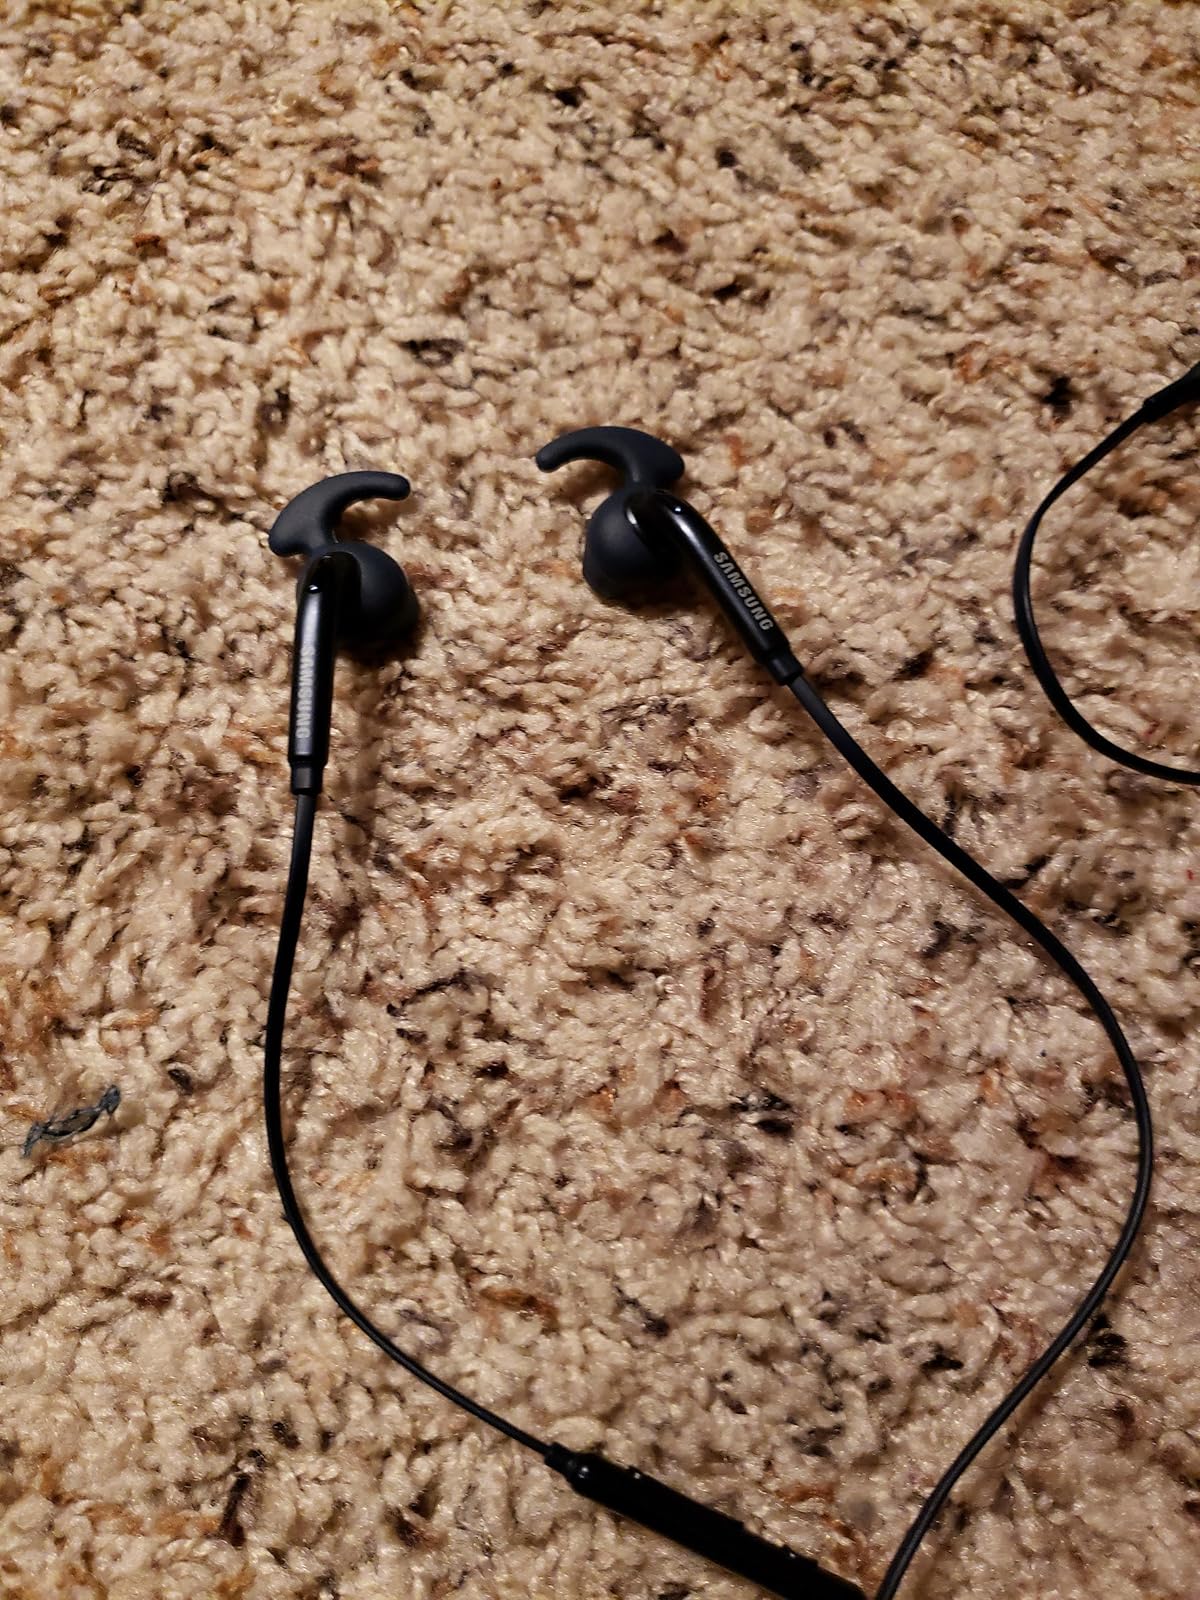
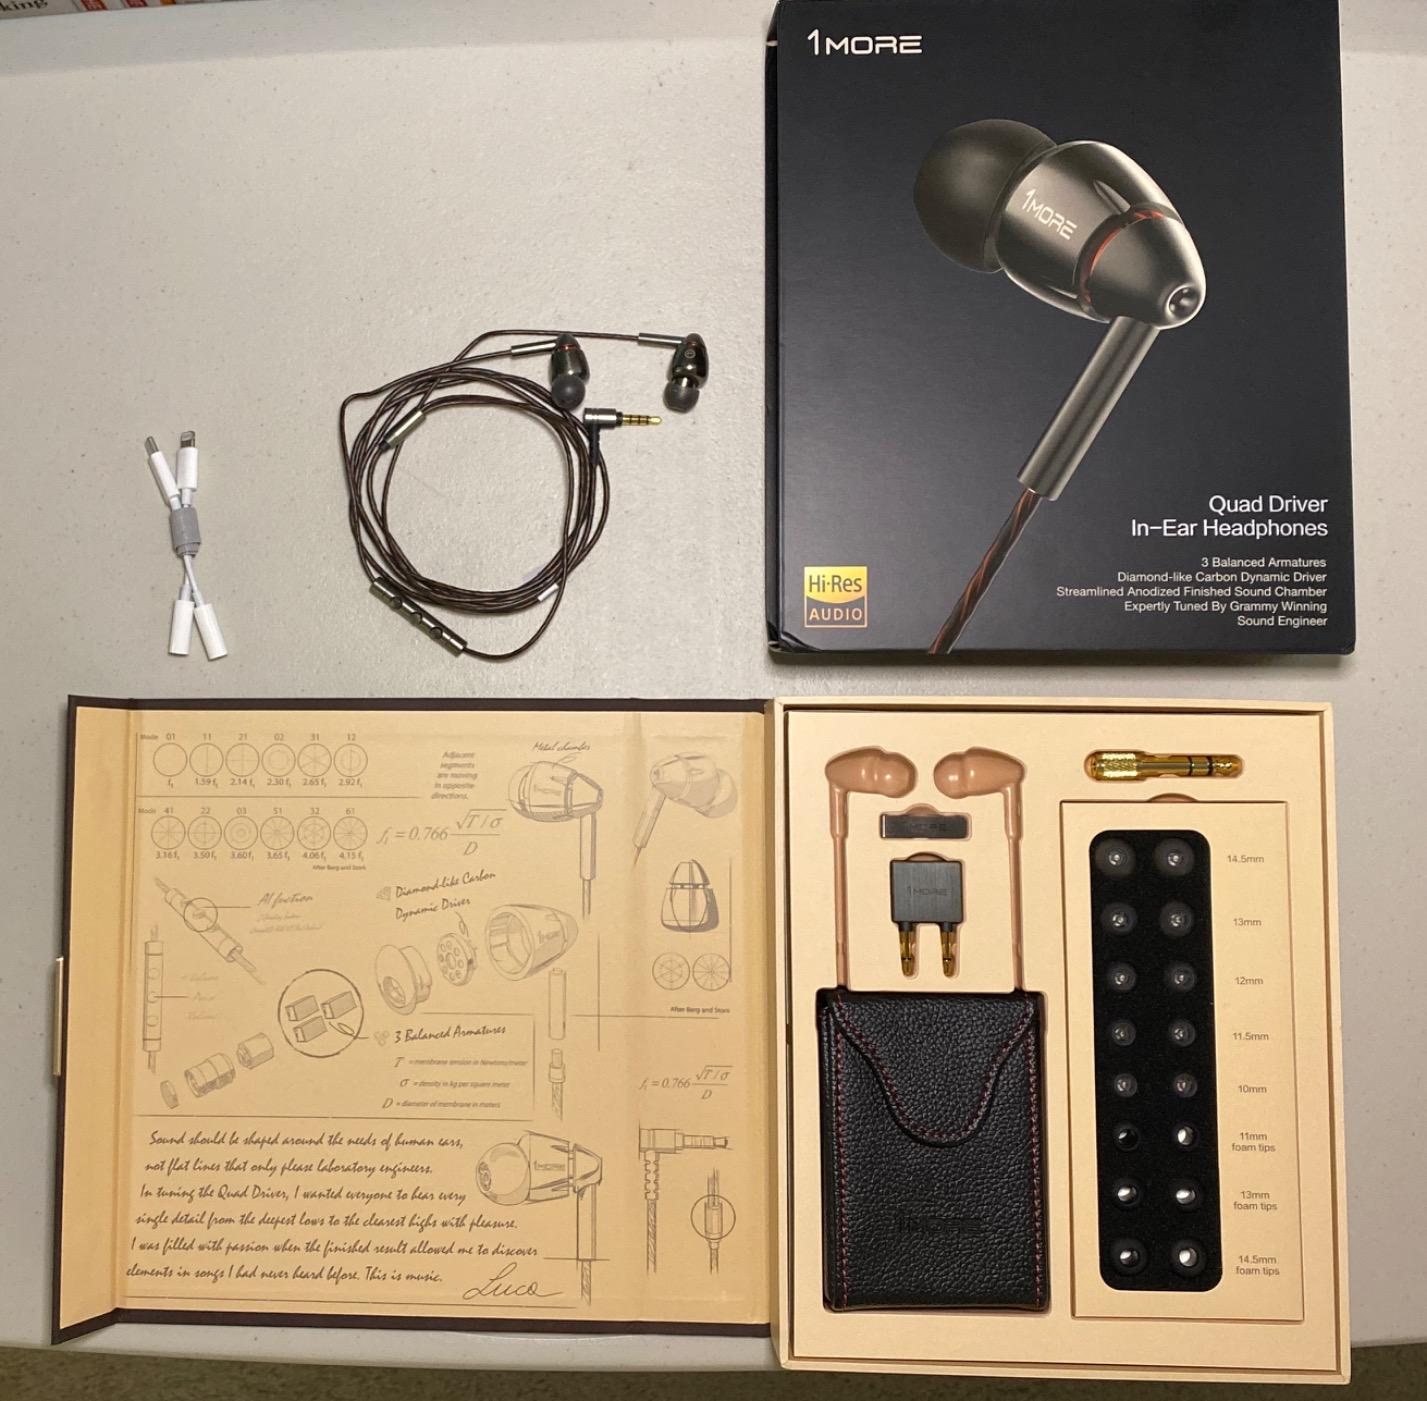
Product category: headphones
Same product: no